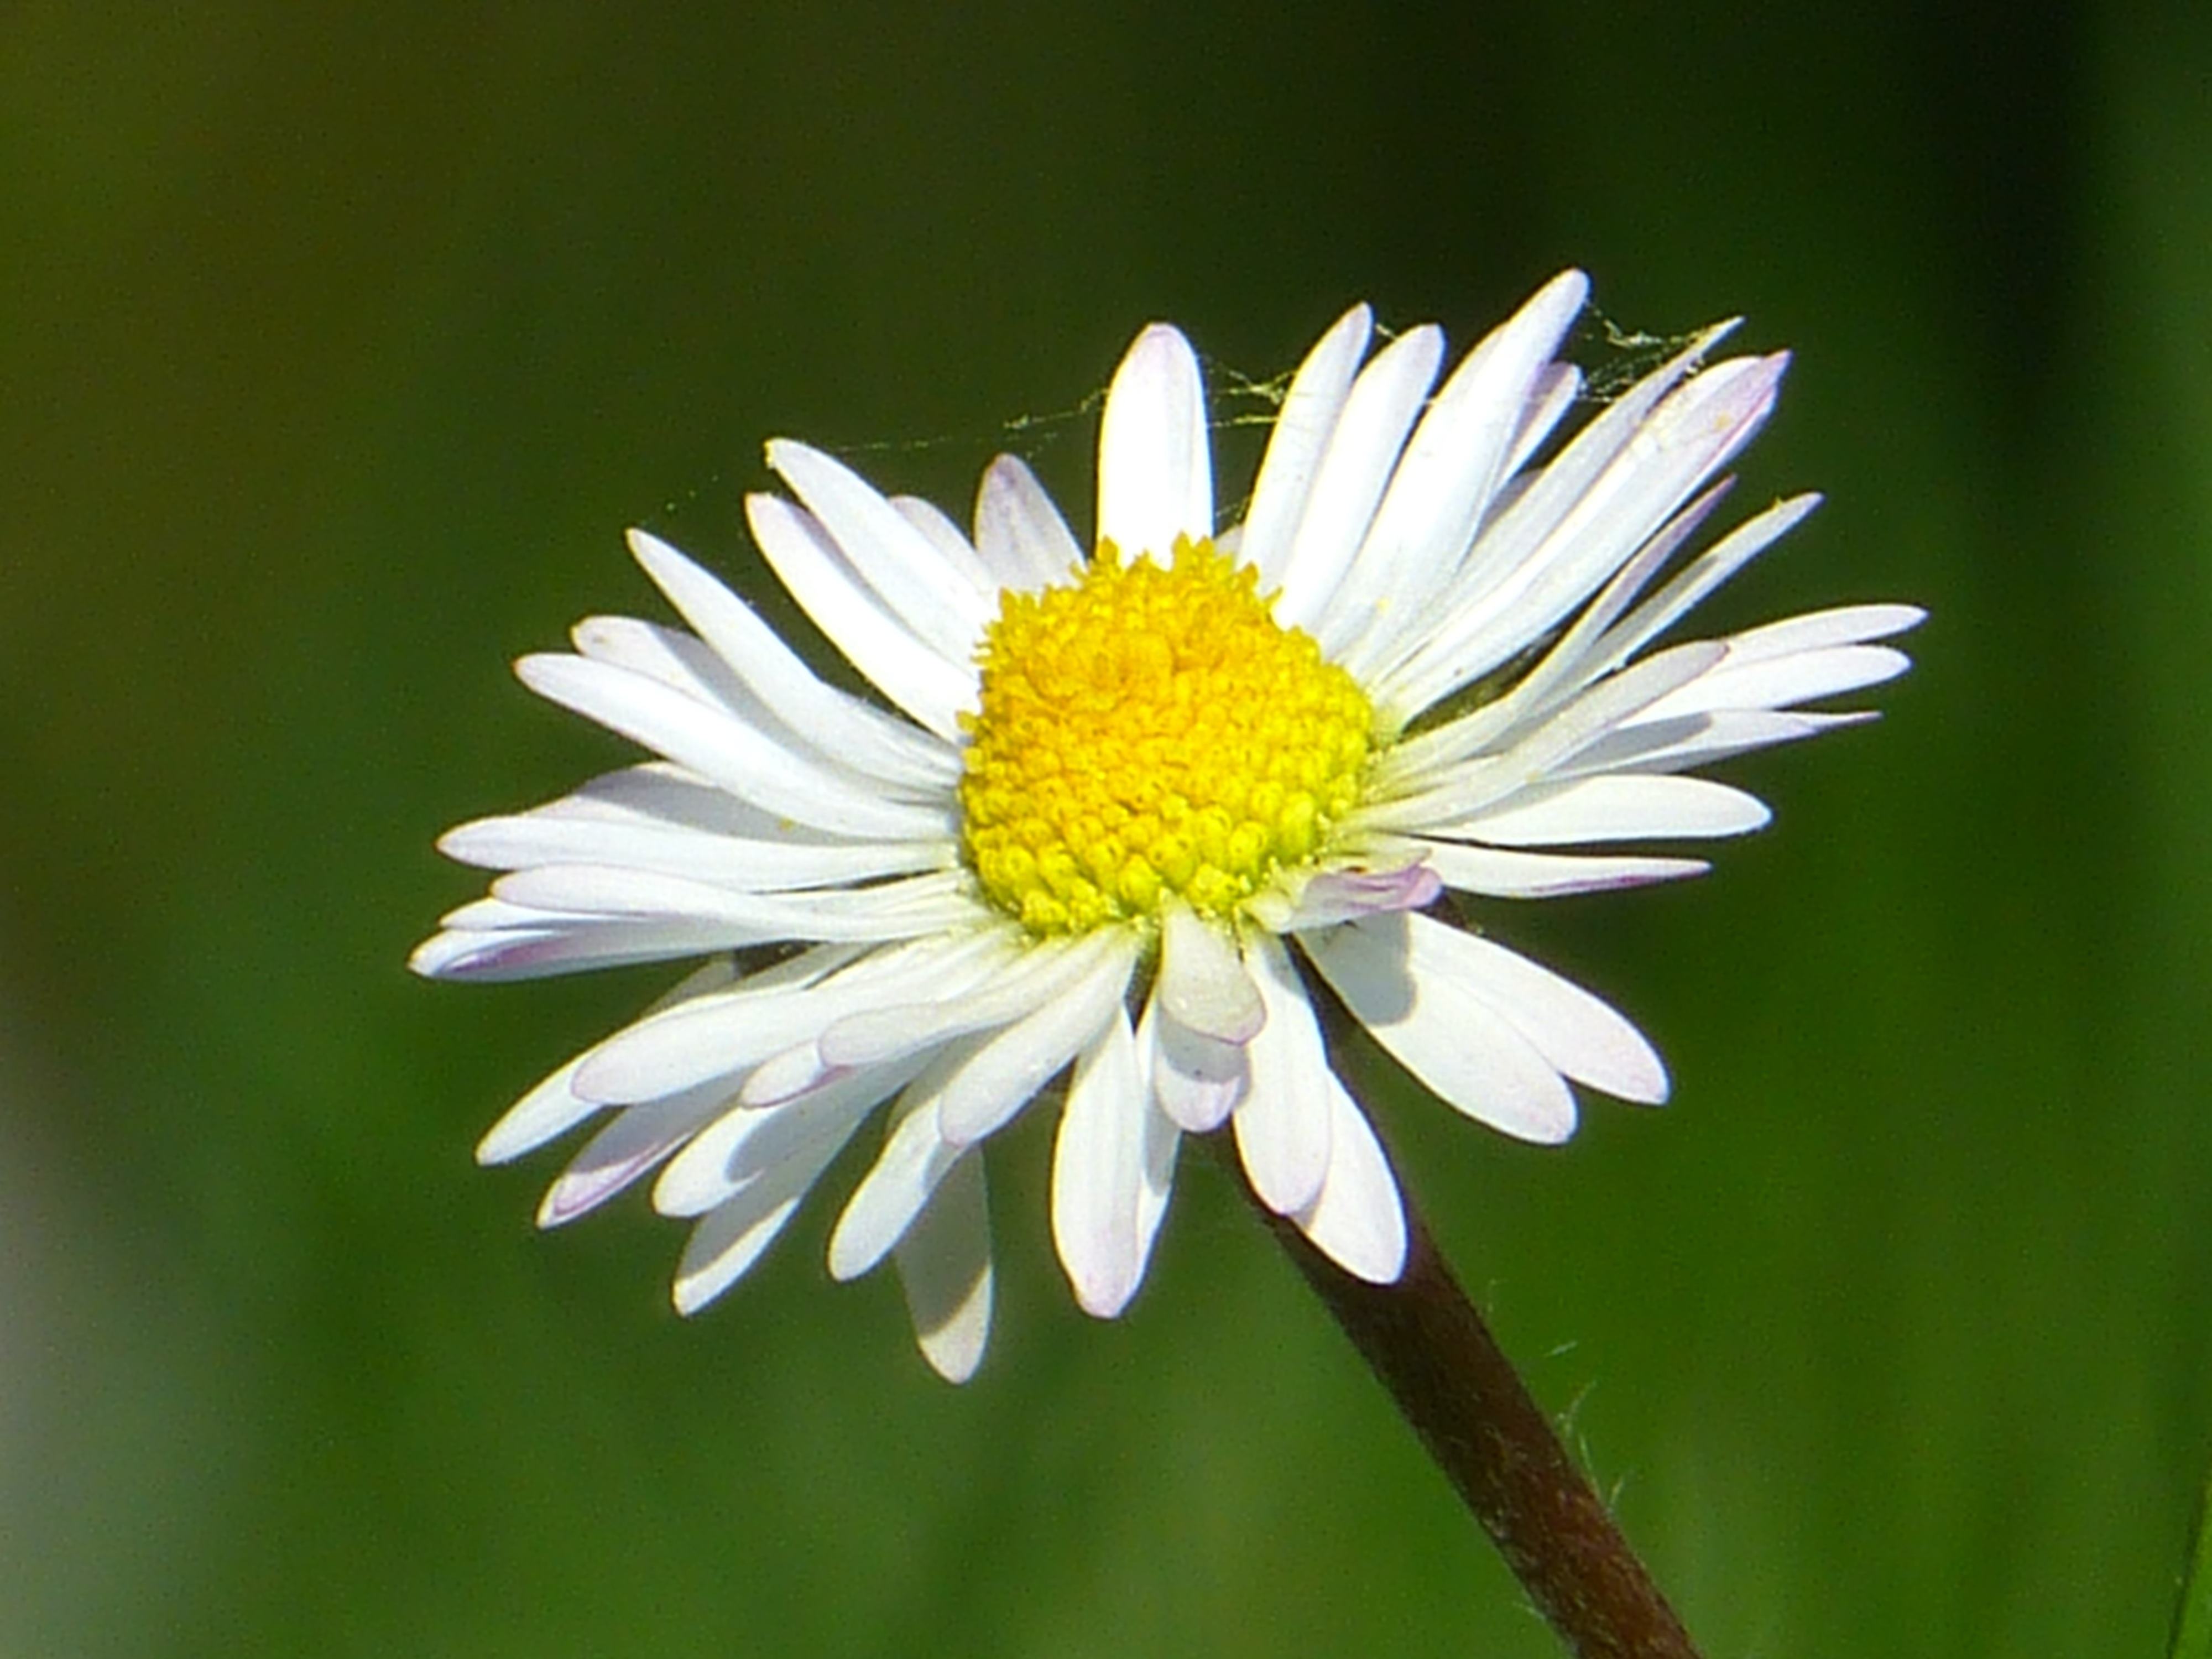
nature, blossom, plant, white, flower, petal, bloom, daisy, spring, green, botany, yellow, close, flora, wildflower, close up, macro photography, harbinger of spring, flowering plant, daisy family, oxeye daisy, plant stem, land plant, chamaemelum nobile, marguerite daisy